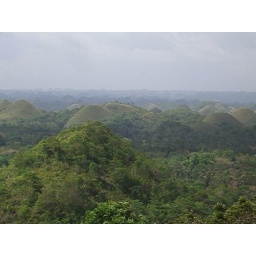
Turns green in the rainy season (now) and brown (chocolate) in the summer